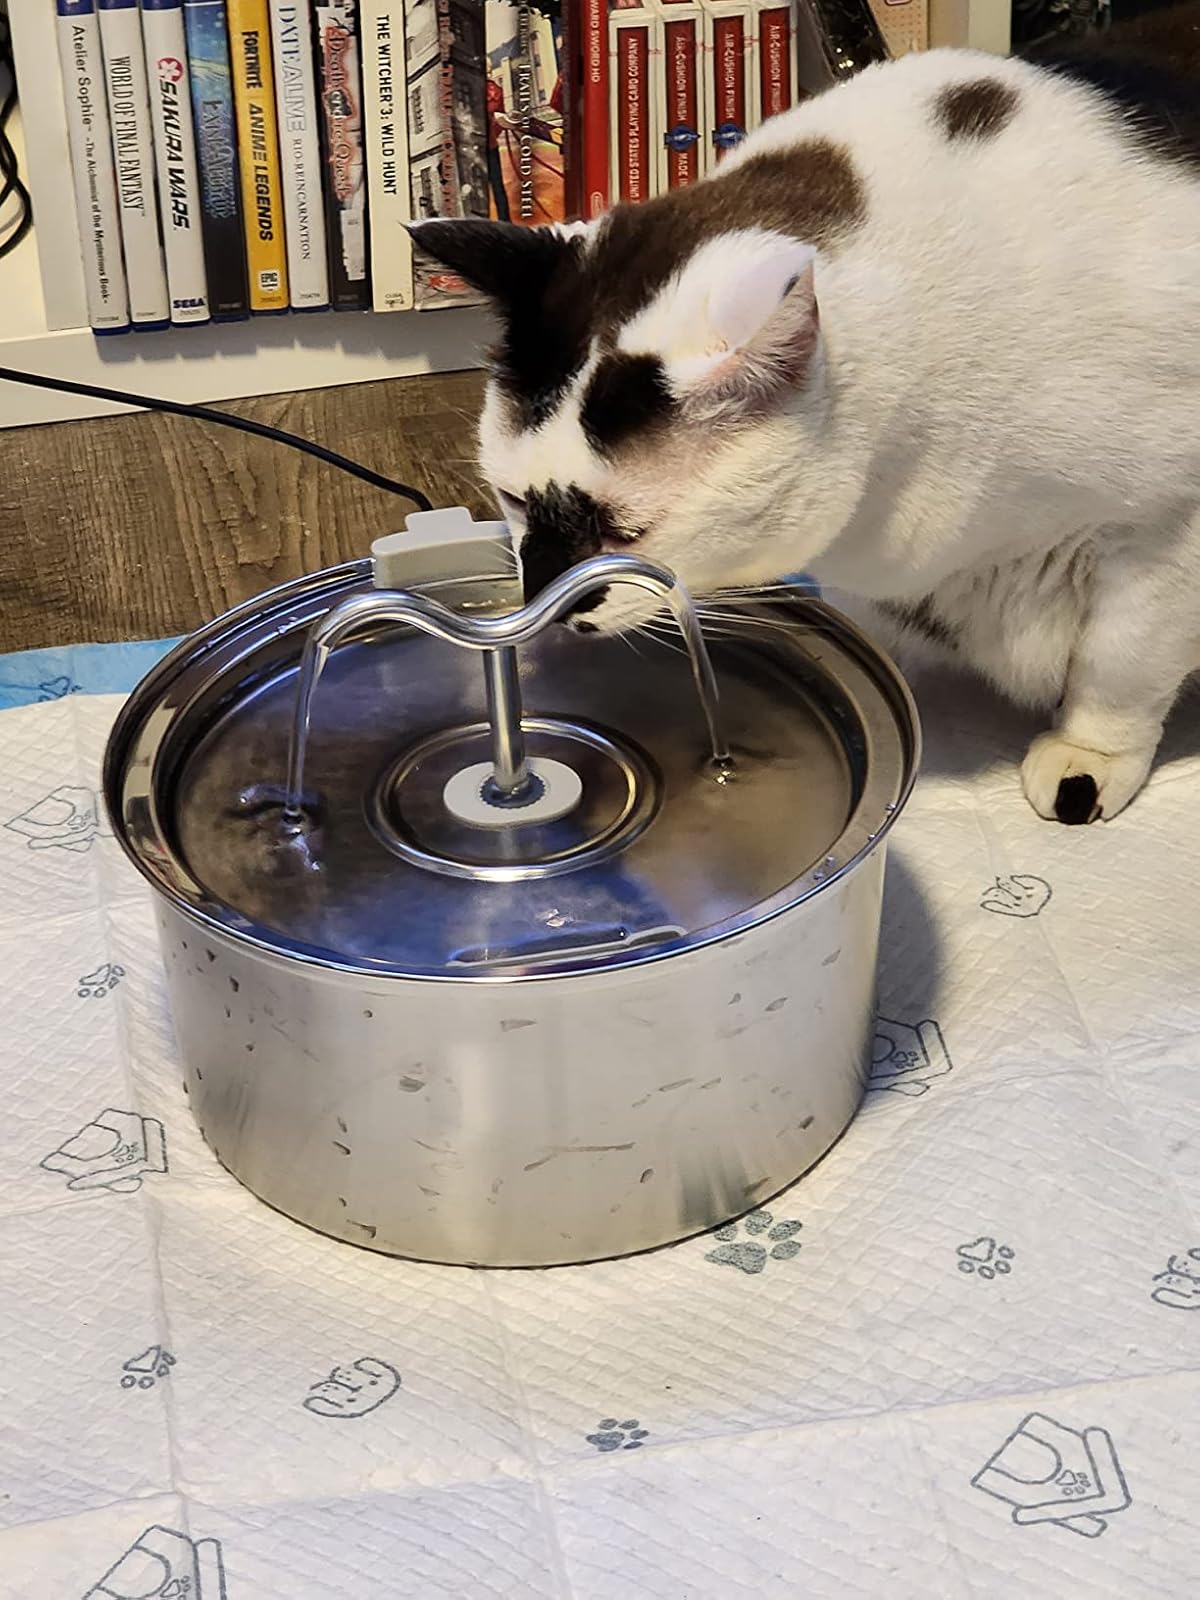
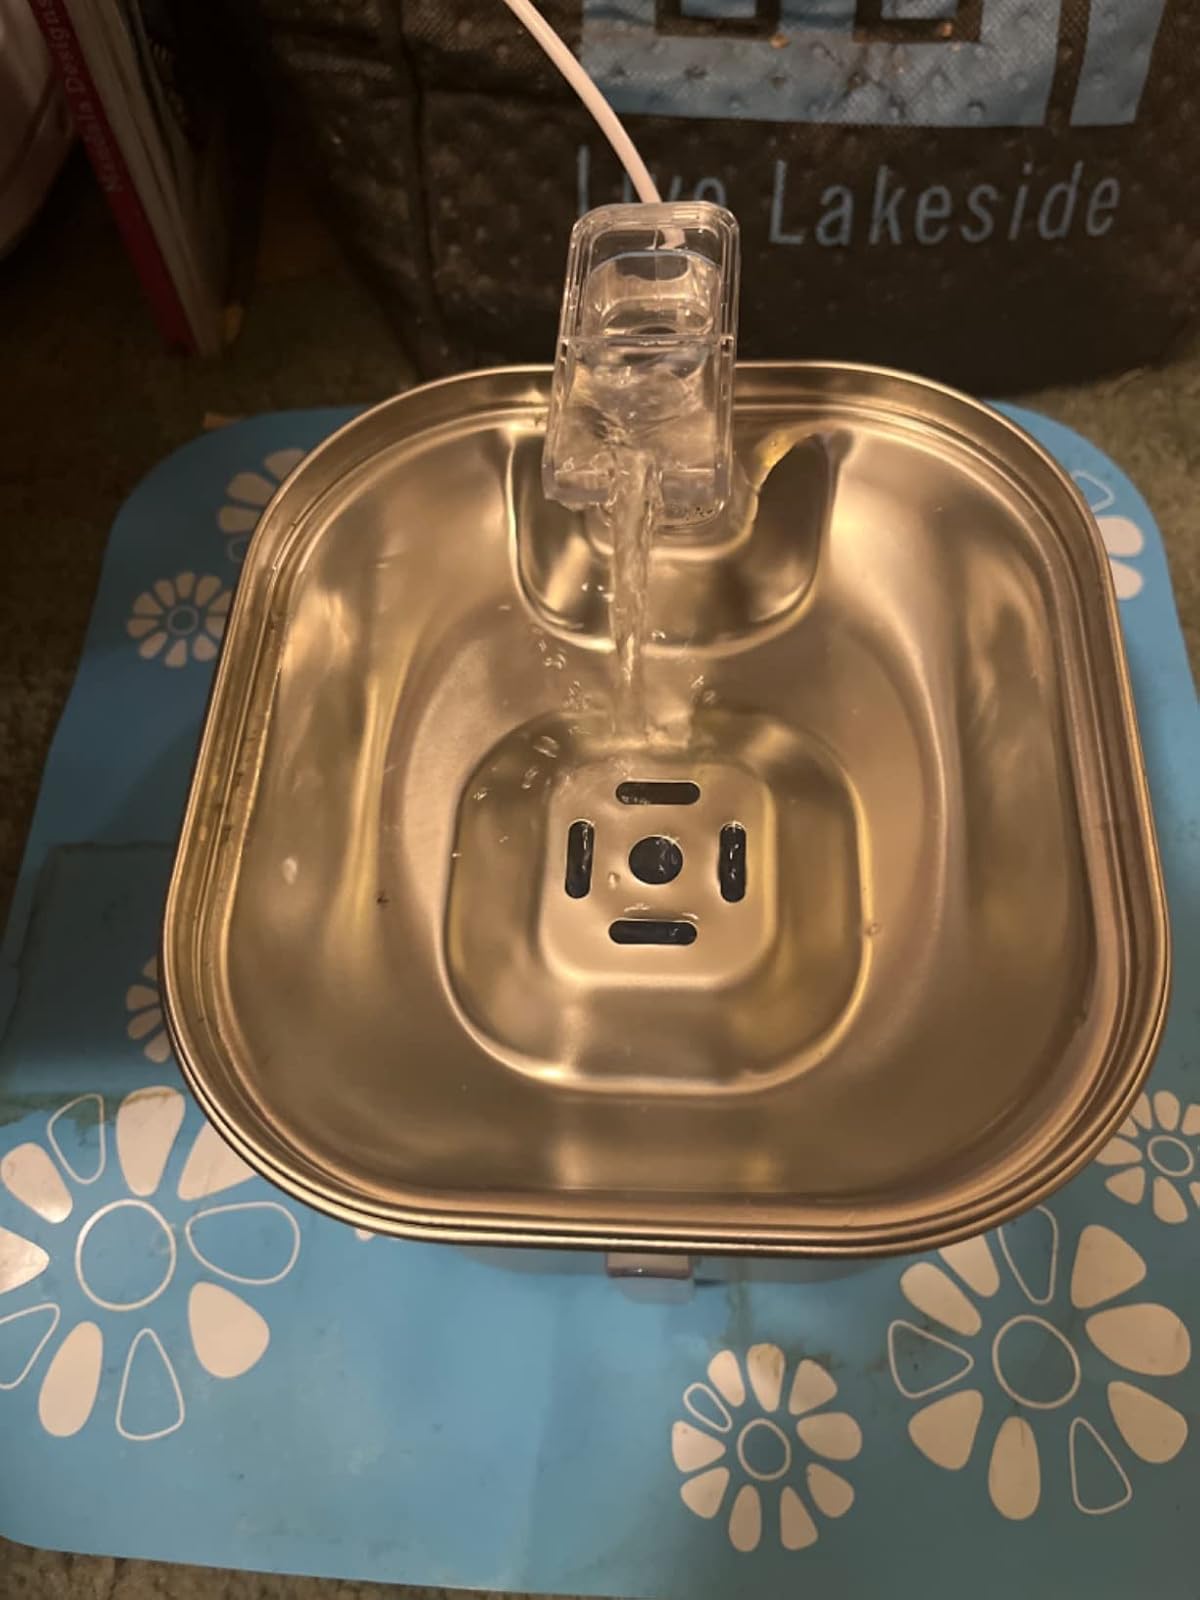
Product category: items_bowl
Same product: no